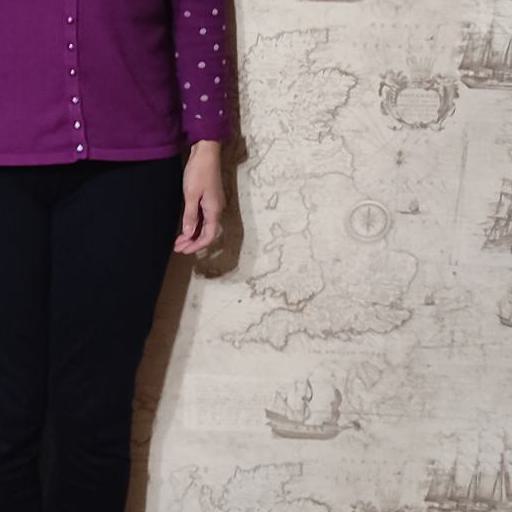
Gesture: no_gesture